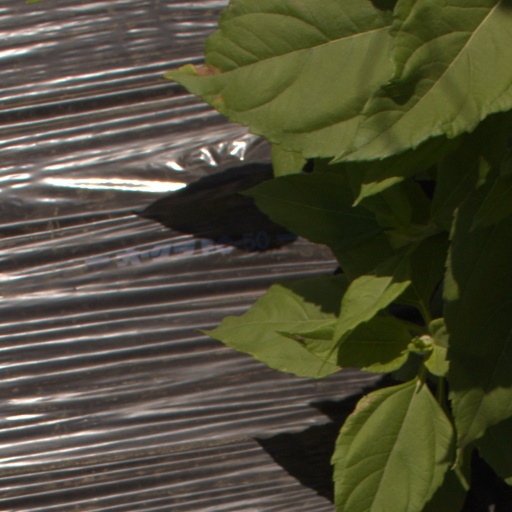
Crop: Jerusalem artichoke